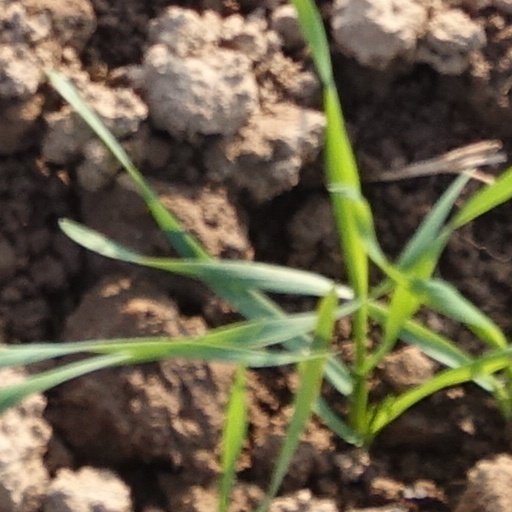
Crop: wheat